The Bridport Dagger

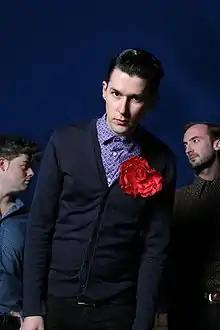
The Bridport Dagger, left to right: Arran Goodchild, Jason Idnani-Powdrill, Lawrence Ricephoto by Nickie Divine www.nickiephoto.com

The Bridport Dagger are an English four-piece band from London, England. The band's line-up consists of Jason Idnani-Powdrill (lead vocals, guitar), Lawrence Rice (guitar, vocals) and Arran Goodchild (drums, vocals), Chaz Foster (Bass).